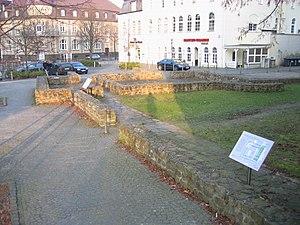
à Herford, arrondissement de Herford, Rhénanie-du-Nord-Westphalie, Allemagne. العربية